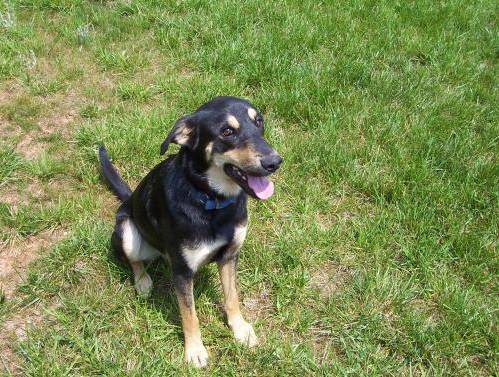
Label: dog